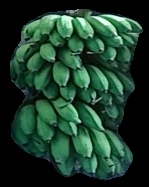
Variety: rasbale
Grade: grade2